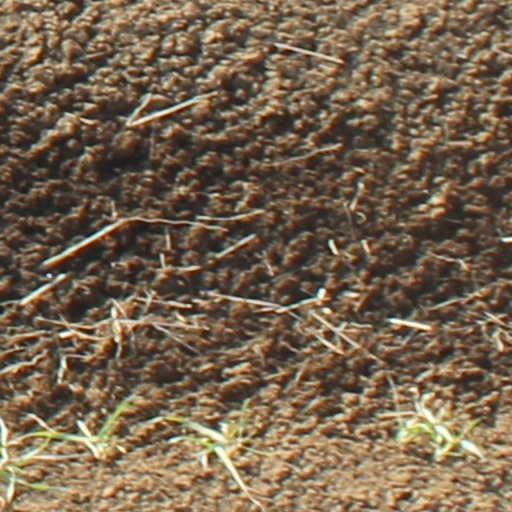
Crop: wheat